Dwarven Forge

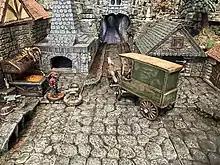
A scenic build in which all items are made by Dwarven Forge except the miniature smith, the two lanterns, the wagon and horses (though they do offer those), and the photographic background in the tunnel (which is Niton Tunnels 10.jpg by Simon Burchell).

Pokorny and his creative team start by drawing a sketch of a potential tile. Using the sketch, they create a putty prototype of the tile that is then used to form a rubber mold, which in turn is used to cast a tile master. Dwarven Forge then sends the master to a factory in China, which then manufactures required copies of the tile. Tiles were originally cast in resin, but that proved to be too brittle, so Dwarven Forge eventually switched to a more durable PVC polymer marketed as "Dwarvenite". The pieces use the 1"=5' scale found in "D&D", "Pathfinder", and other popular role-playing games. Basic pieces include floors, walls, furniture and swinging doors. Many specialty pieces have been created as well, including everything from temple altars to giant mushrooms. Some pieces incorporate LEDs for special effects such as torches. In 2019 with their Dungeon of Doom Kickstarter, Dwarven Forge began incorporating small anchor magnets attached to the bottom of each piece so that they will stay together once placed on a metal tray or against a metal wall.